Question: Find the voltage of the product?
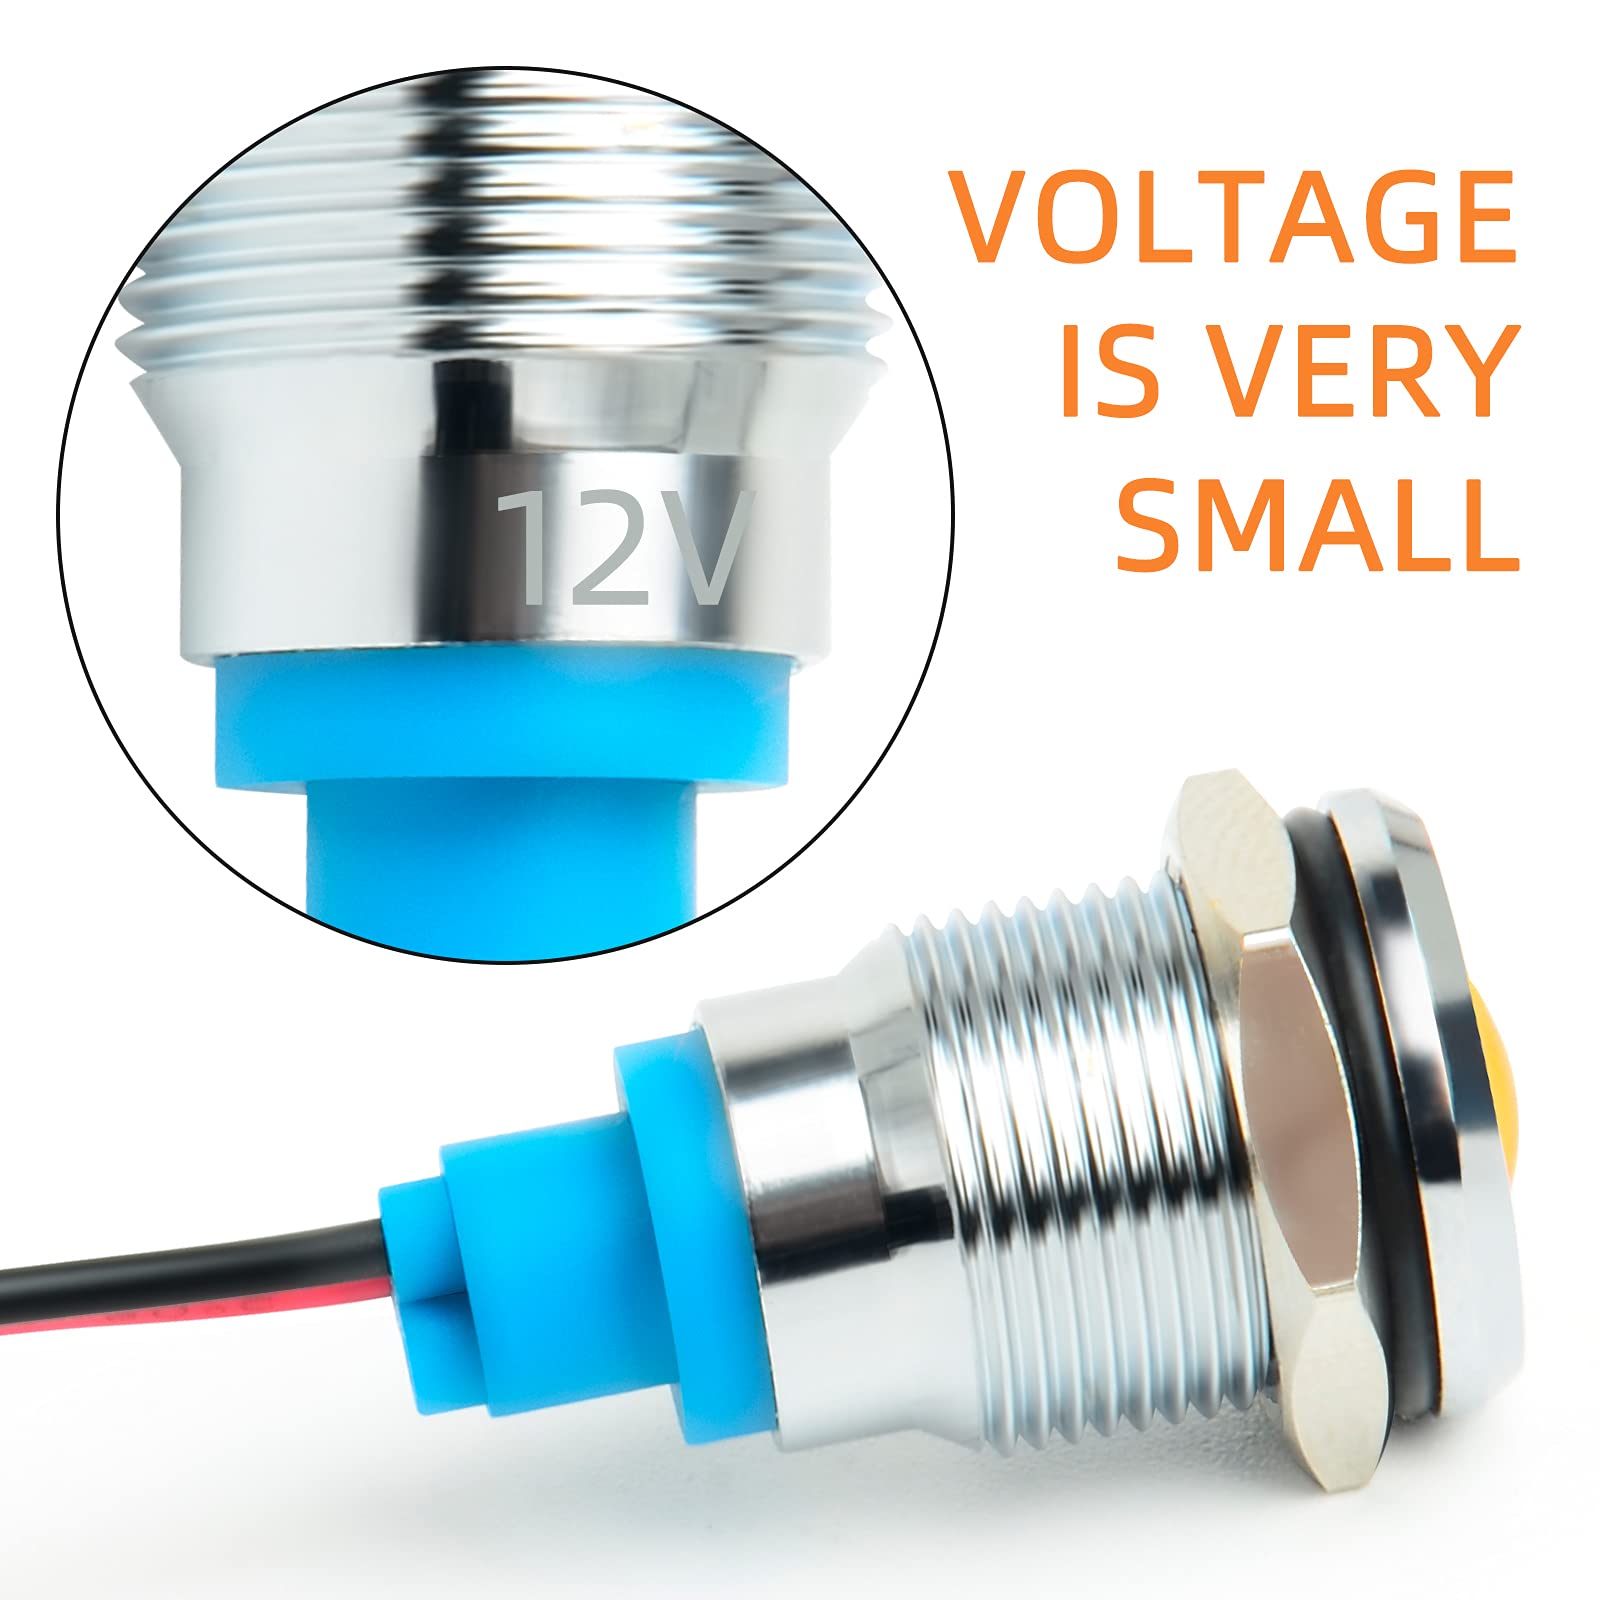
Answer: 12.0 volt